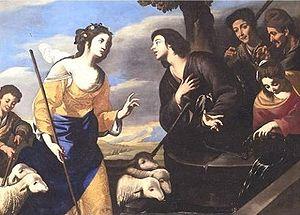
Giuseppe Marullo est un peintre baroque italien, qui fut actif autour de sa ville natale d'Orta di Atella.